Edith Head

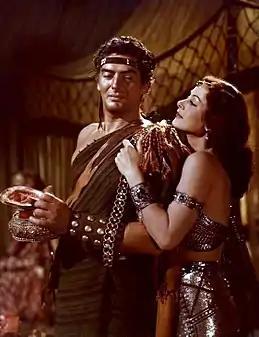

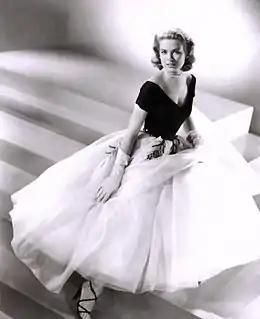

Edith Claire Head (October 28, 1897 – October 24, 1981) was an American film costume designer. She has received a record 35 nominations for the Academy Award for Best Costume Design and has won a record eight times, making her both the most awarded and most nominated woman in the Academy's history. Head is considered to be one of the greatest and most influential costume designers in film history.